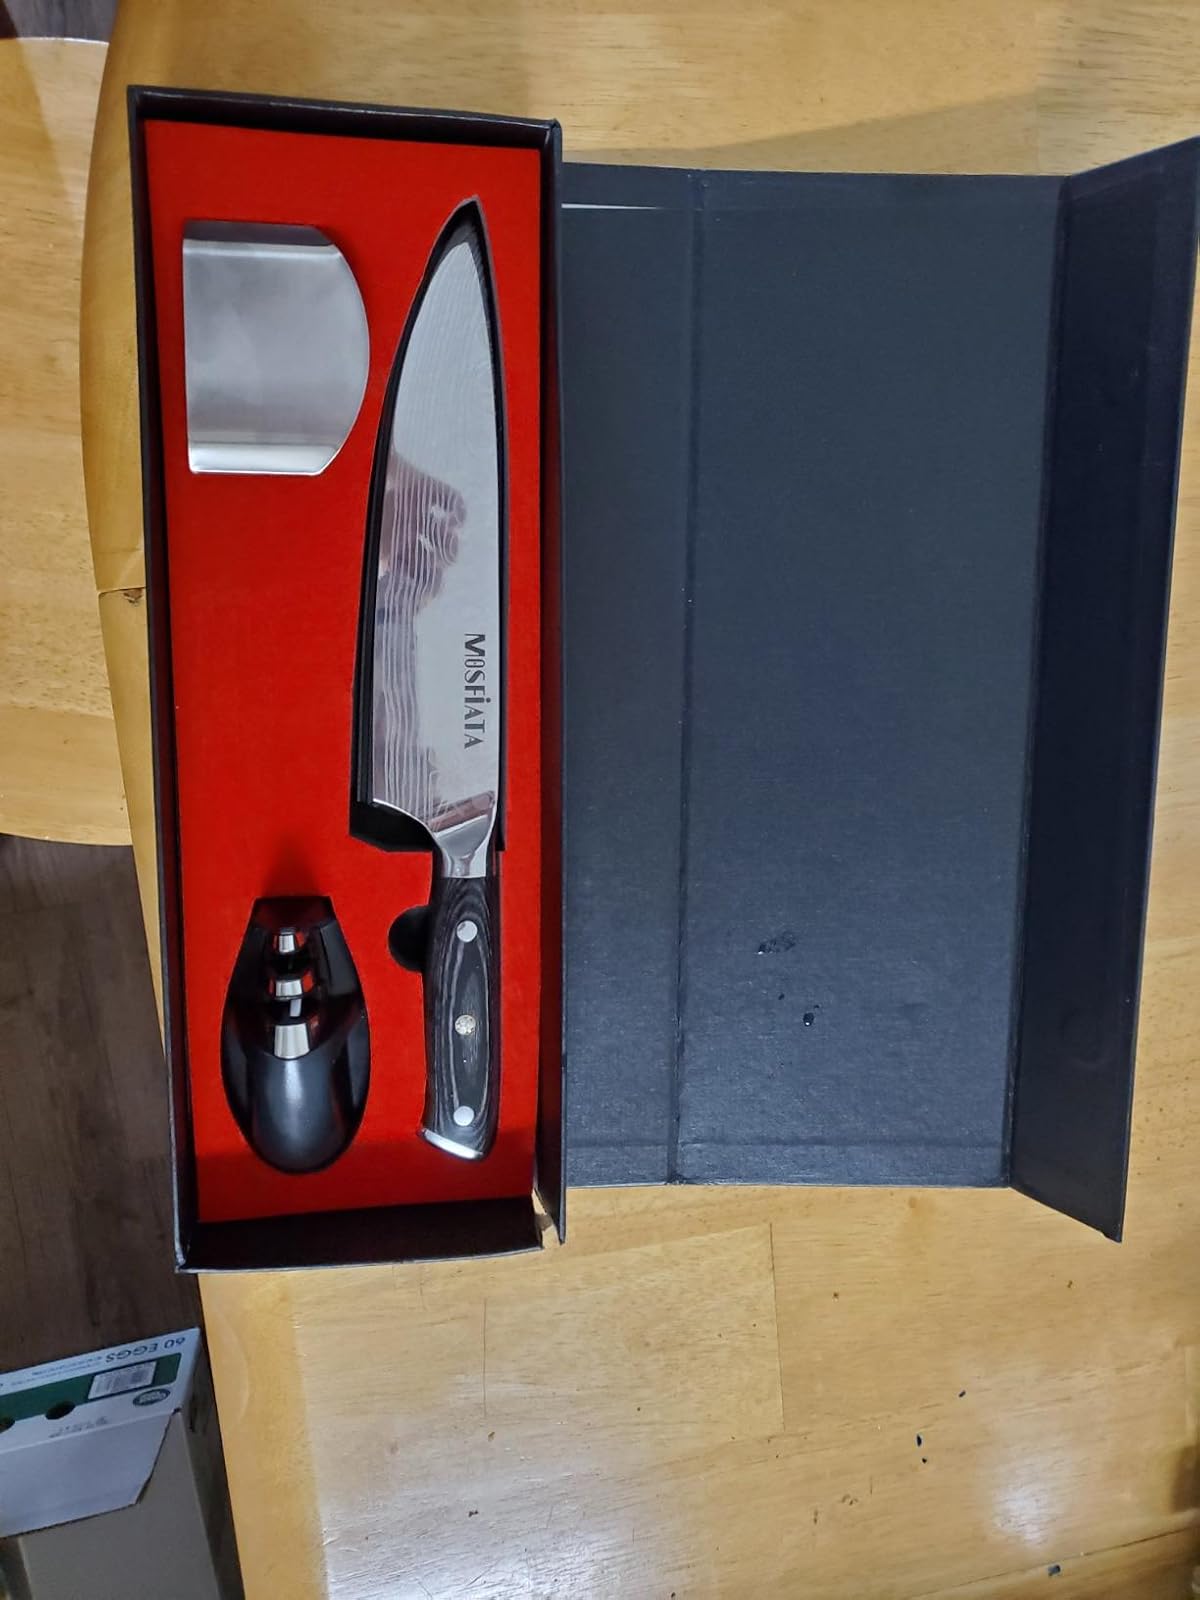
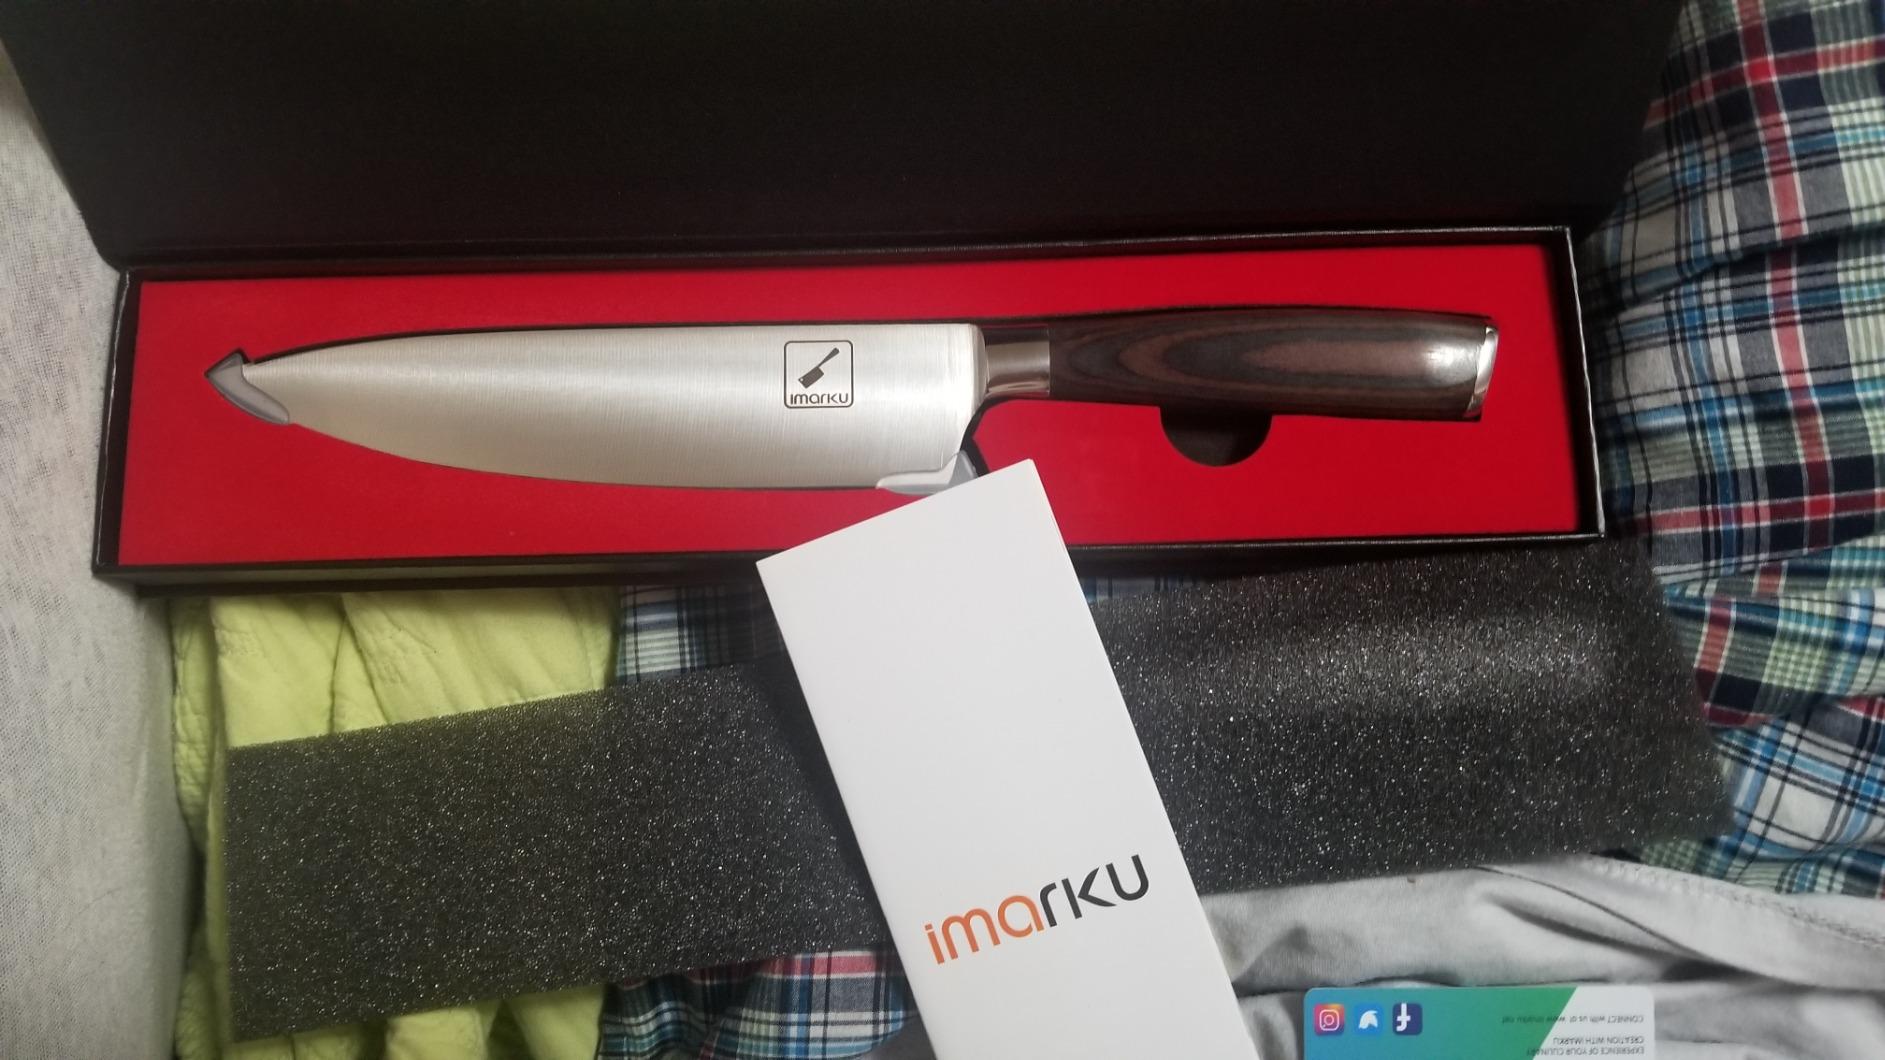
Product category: items_knife
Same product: no